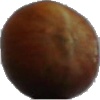
Label: Nut Forest 1